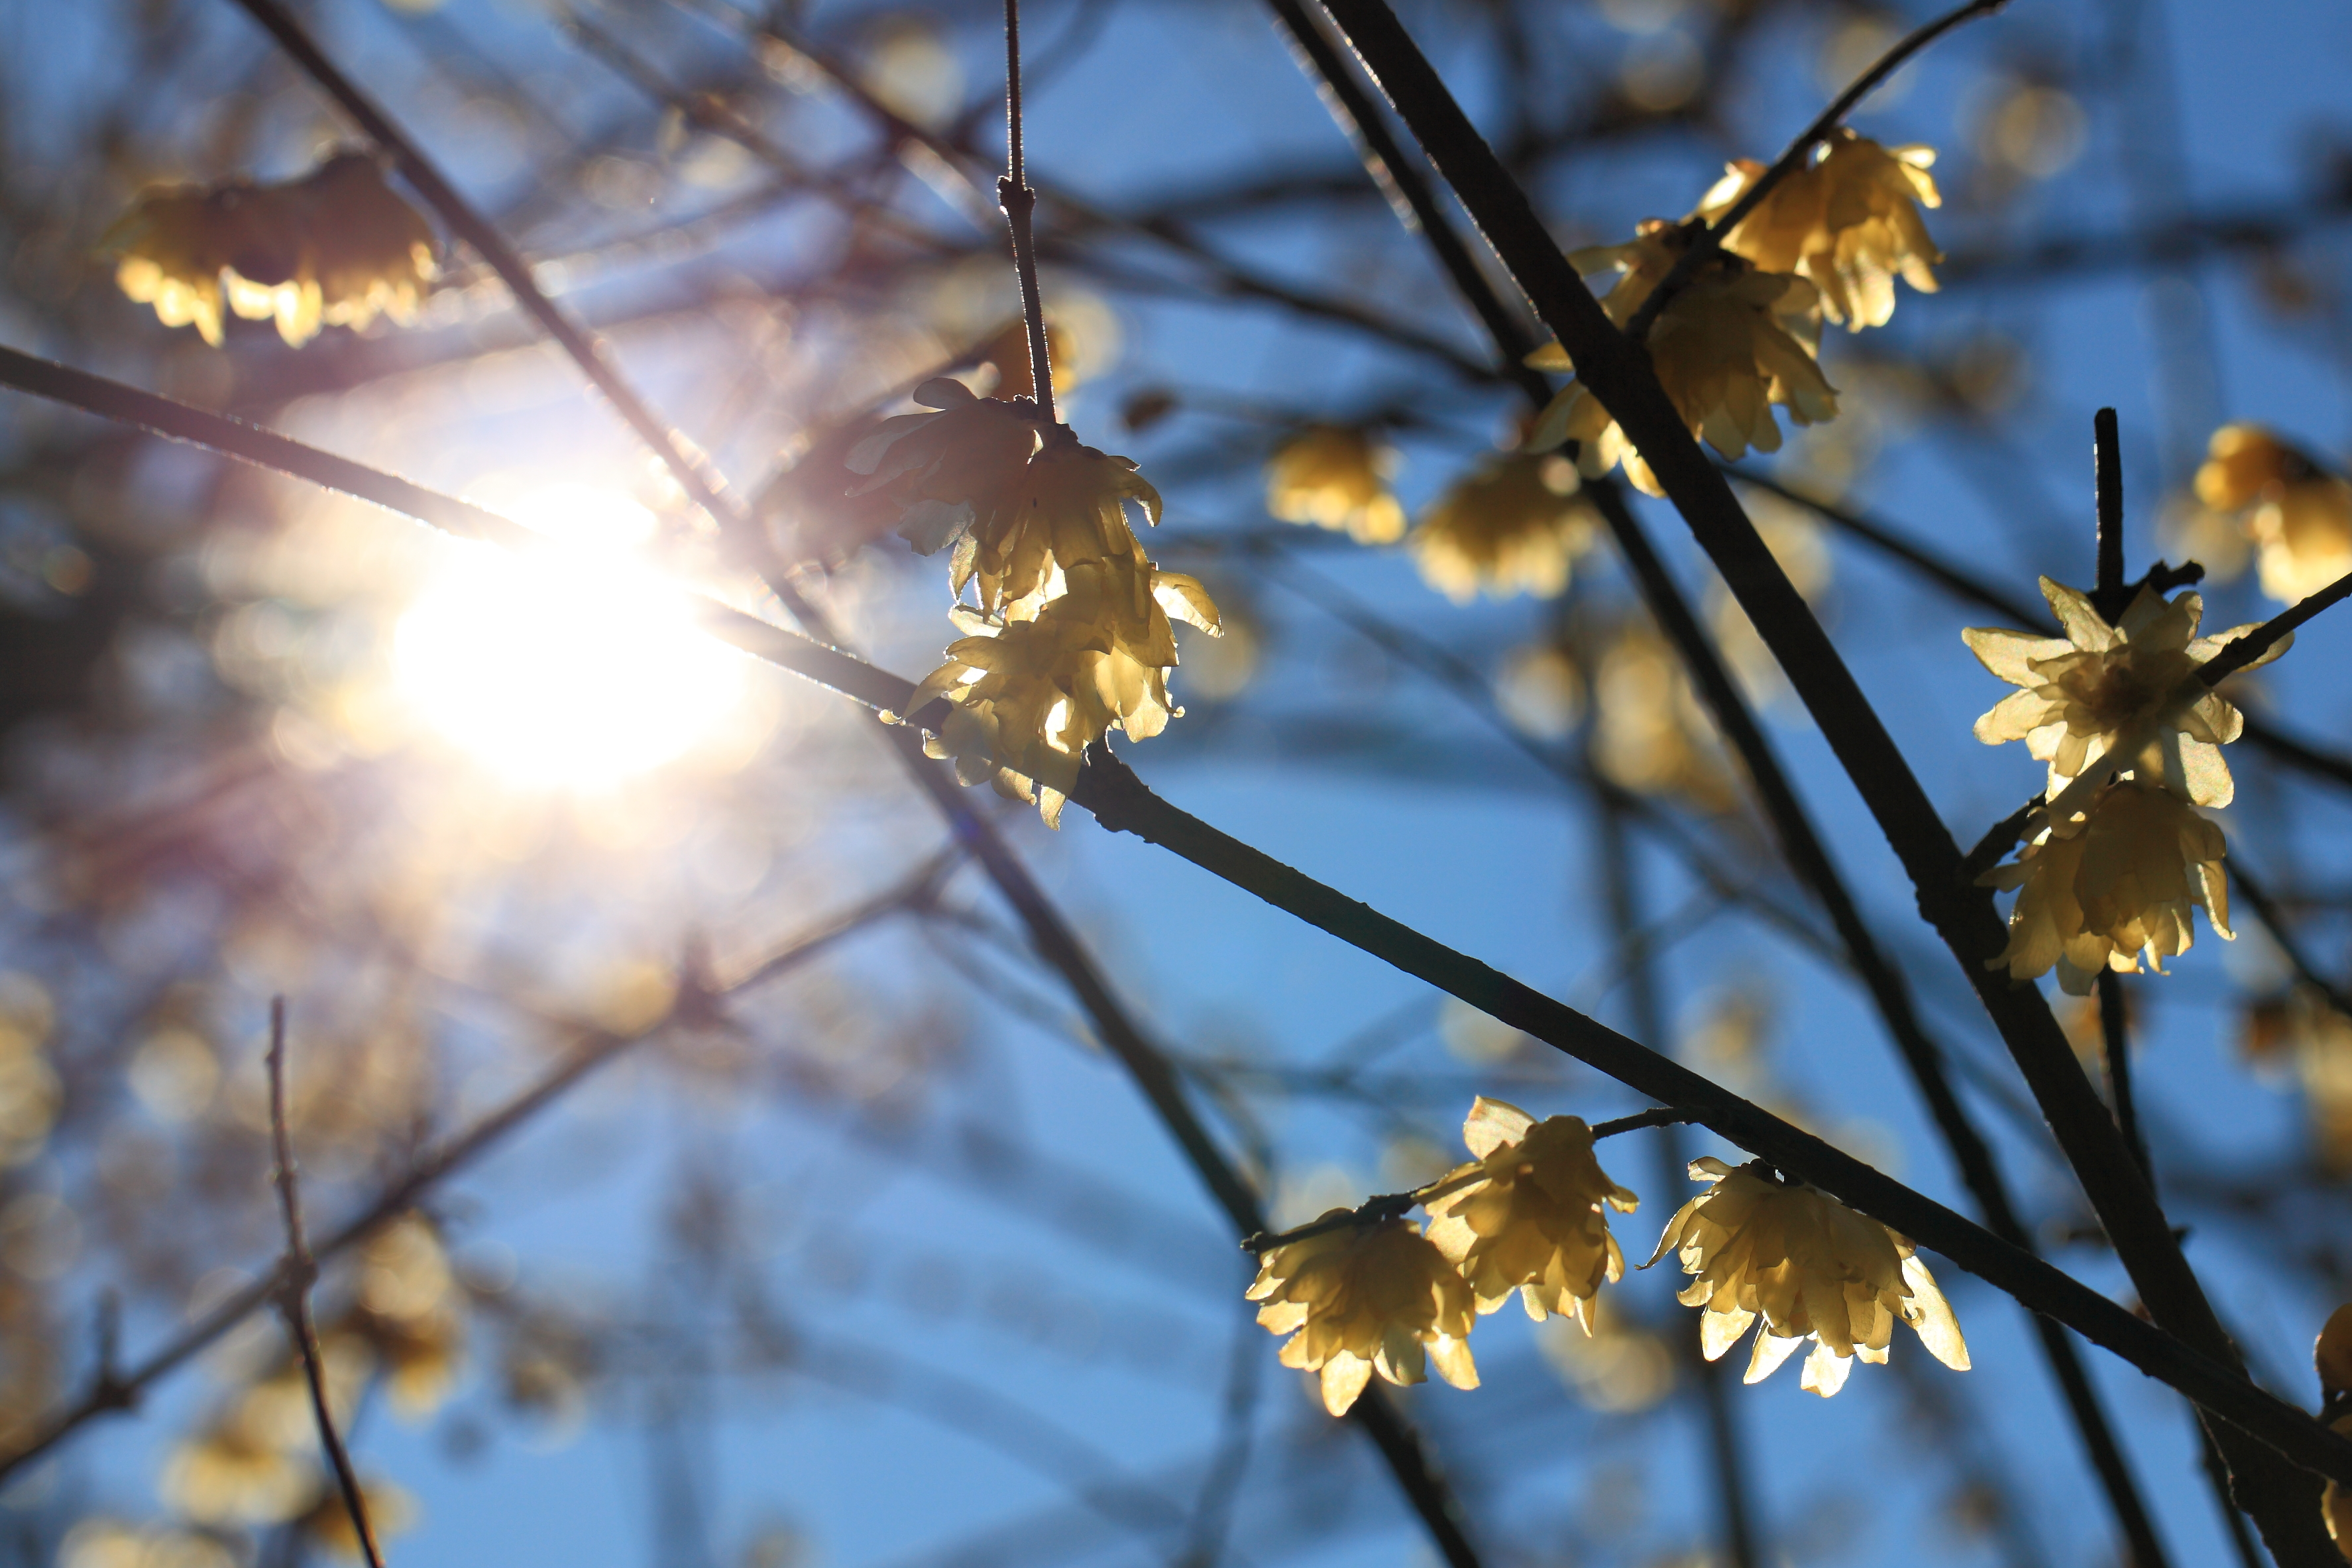
tree, nature, branch, blossom, winter, light, plant, sky, sunlight, leaf, flower, spring, reflection, high, autumn, yellow, season, twig, 5d, hires, markii, hi, res, resolution, gunma, annaka, chimonanthus, wintersweet, roubainosato, woody plant